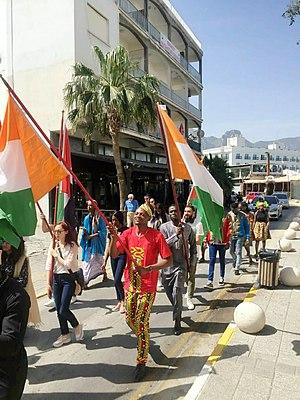
L'important développement économique de la Côte d'Ivoire jusqu'au milieu des années 1980 en a fait une destination d'affaires plus que touristique. La forte communauté d'expatriés qui y vivait en permanence et la hausse générale du niveau de vie ont permis le développement d'infrastructures de grande qualité, orientées vers la clientèle haut de gamme et le tourisme d'affaires. Le secteur touristique a cependant lourdement souffert de la décennie de crise et de ses conséquences.